Ghoul

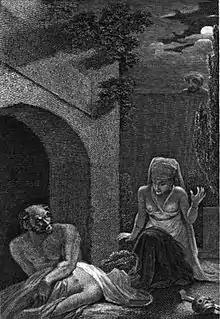
"Amine Discovered with the Goule", from the story of Sidi Nouman in the "One Thousand and One Nights"

In folklore, a ghoul (from , "") is a demon-like being or monstrous humanoid, often associated with graveyards and the consumption of human flesh. In the legends or tales in which they appear, ghouls are far more ill-mannered and foul than goblins. The concept of the ghoul originated in pre-Islamic Arabian religion. Modern fiction often uses the term to label a specific kind of monster.